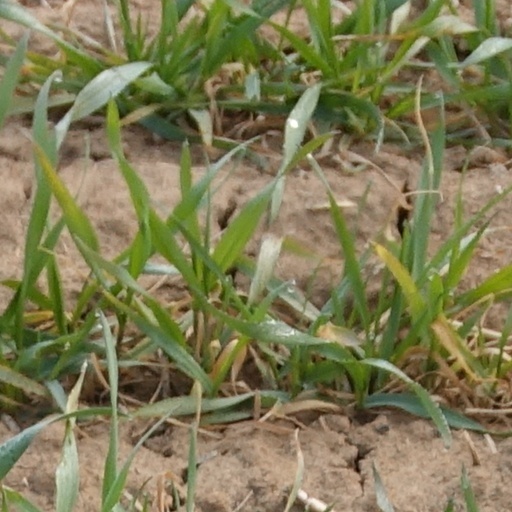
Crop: wheat